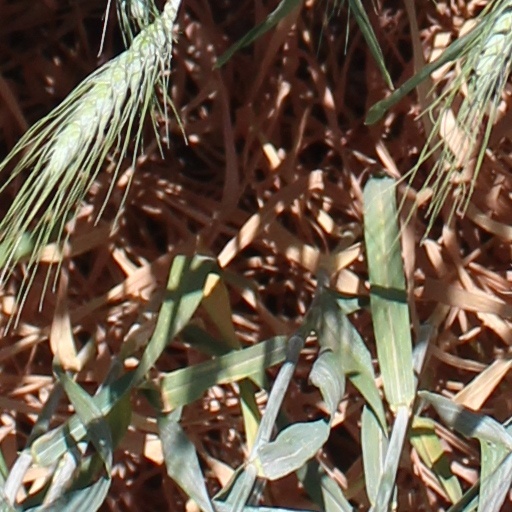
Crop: wheat